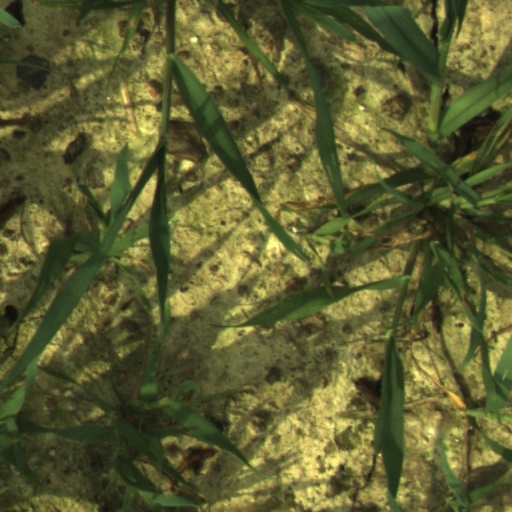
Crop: wheat